Qumran Caves

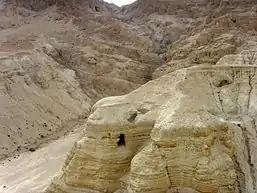
Cave 4Q with other caves in the background

The Qumran Caves ( ""; "HaMeara Kumran") are a series of caves, both natural and artificial, found around the archaeological site of Qumran in the Judaean Desert. It is in these caves that the Dead Sea Scrolls were discovered.